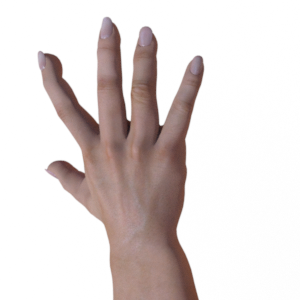
Label: paper